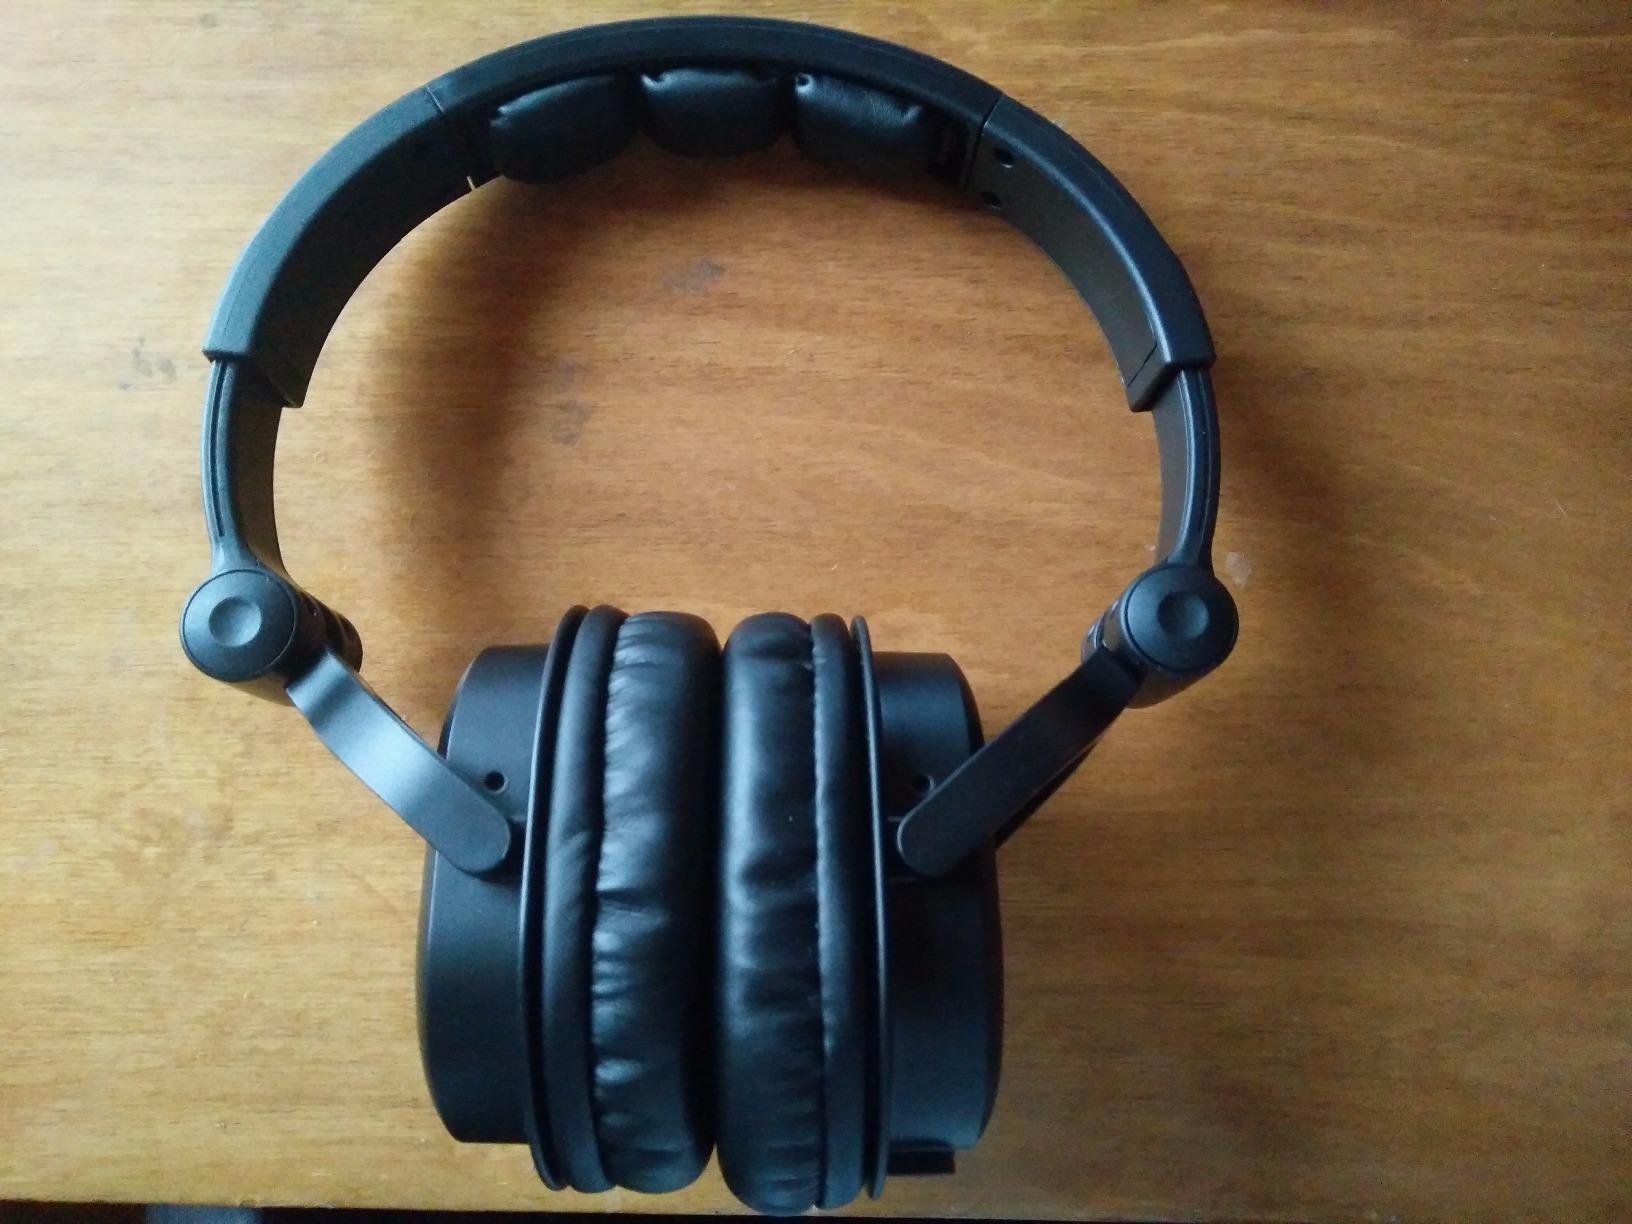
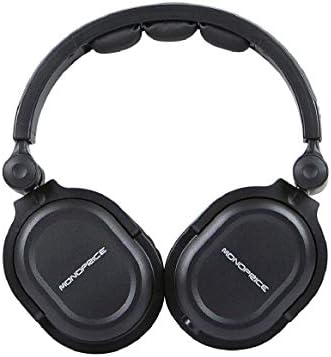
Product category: headphones
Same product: yes